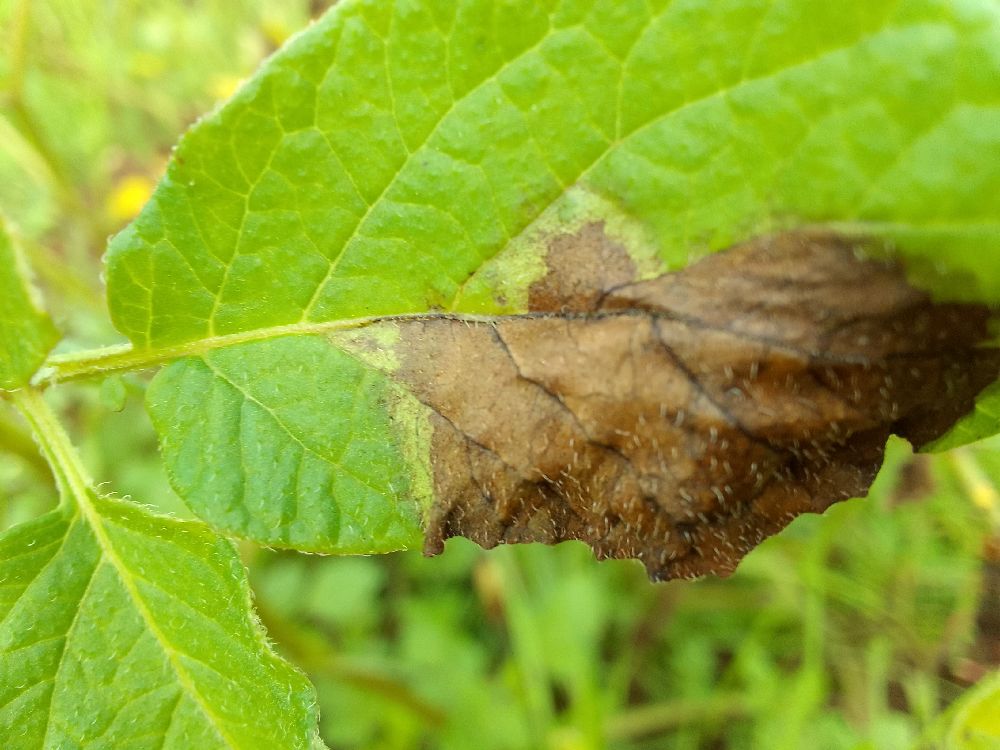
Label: Late blight